Jay Chapman (soccer)

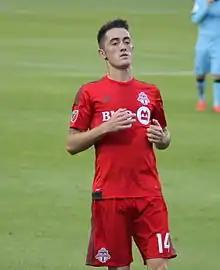
Chapman with Toronto FC in 2015

Jay Tyler Chapman (born January 1, 1994) is a Canadian professional soccer player who plays for USL Championship club Detroit City FC.